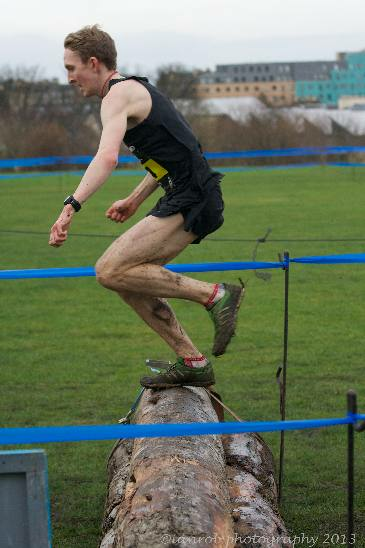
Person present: Yes